Pendlebury

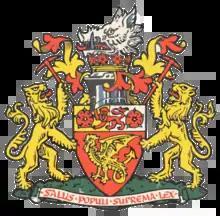
The coat of arms of the former Swinton and Pendlebury Municipal Borough Council. Swinton and Pendlebury was incorporated as a municipal borough in 1934.

Pendlebury was formerly a township in the parish of Eccles, in 1866 Pendlebury became a separate civil parish, 1 April 1933 the parish was abolished to form Swinton and Pendlebury. In 1931 the parish had a population of 9335.